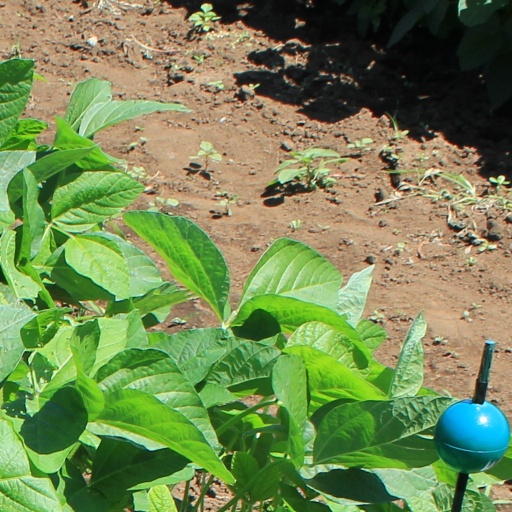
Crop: soybean